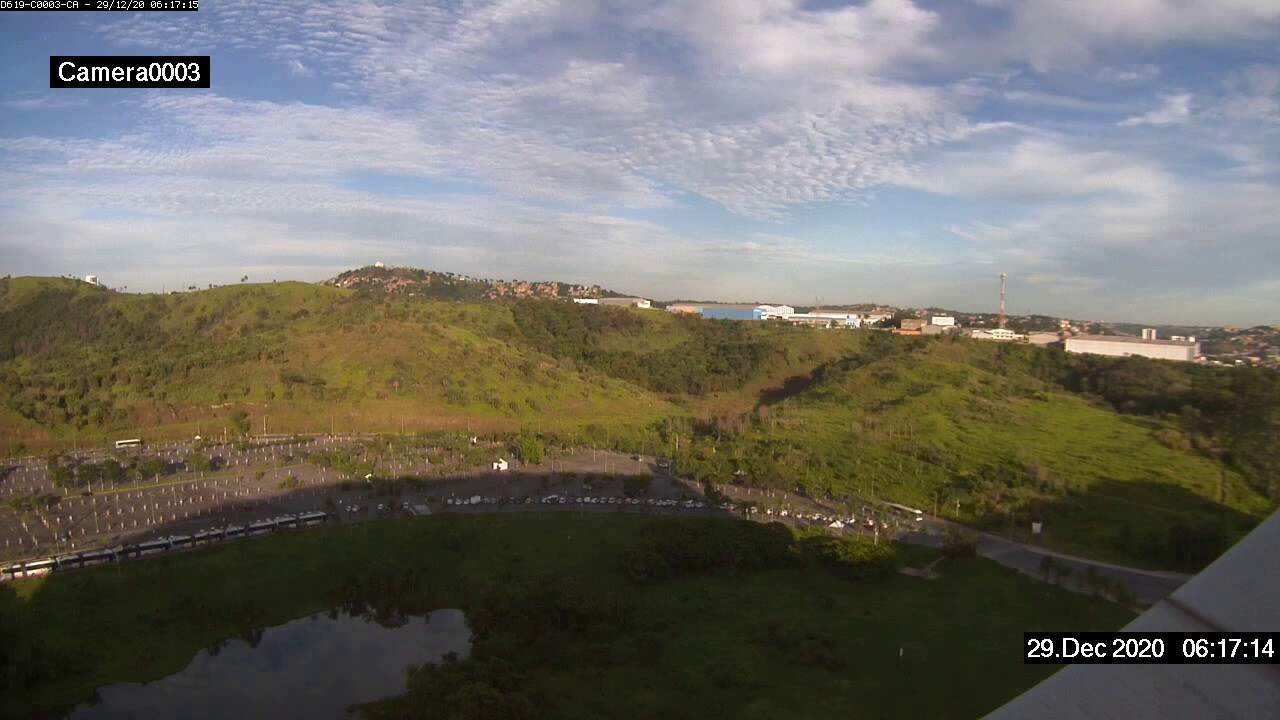
Fire: no
Smoke: no